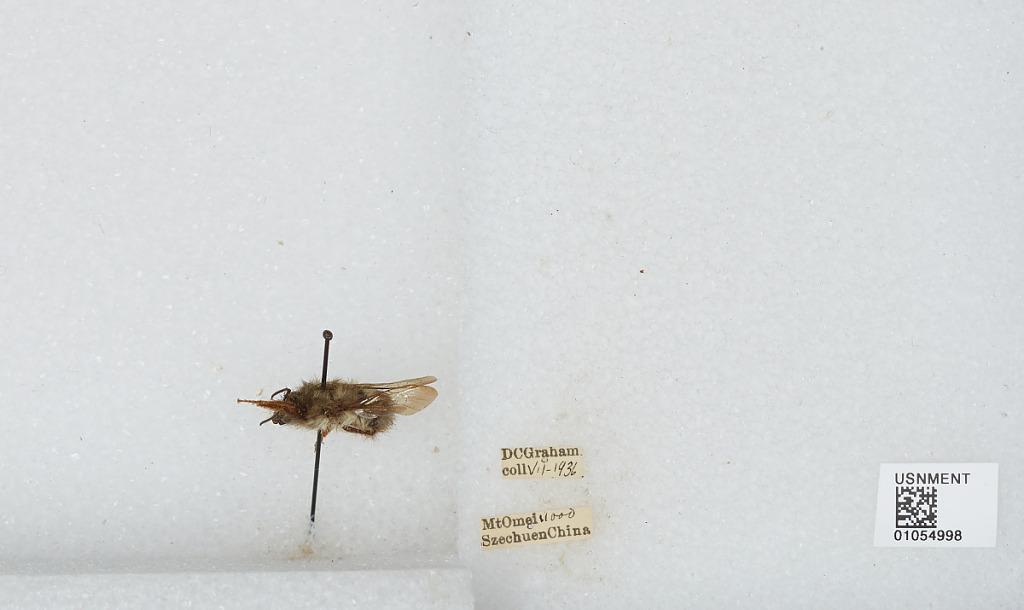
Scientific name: Bombus sp.
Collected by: D. Graham
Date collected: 1936-7-
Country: China
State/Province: Sichuan
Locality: Mt Emei